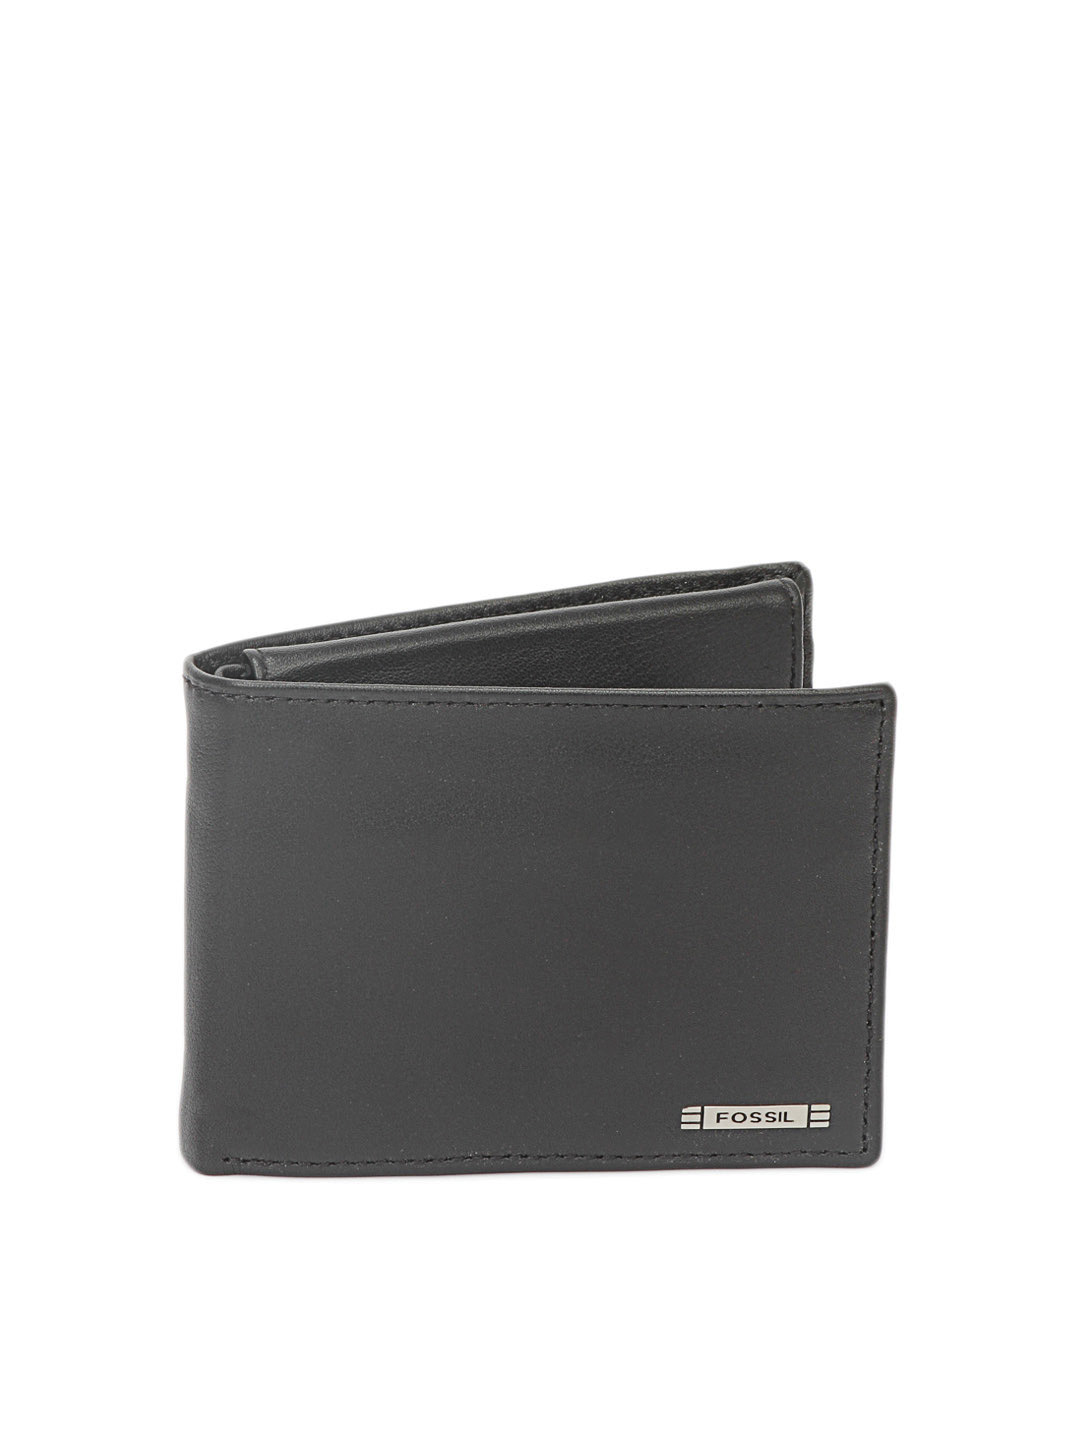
Fossil Men Black Evans Wallet
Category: Accessories / Wallets / Wallets
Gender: Men
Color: Black
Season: Winter 2016
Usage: Casual